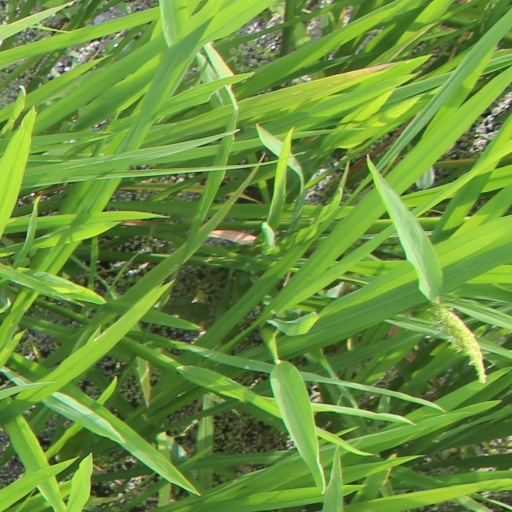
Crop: rice